Tank locomotive

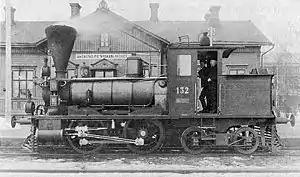
A Finnish Steam Locomotive Class F1 rear tank locomotive

In this design, the tank is placed behind the cab, usually over a supporting bogie. This removes the weight of the water from the driving wheels, giving the locomotive a constant tractive weight. The disadvantage is a reduction in water carrying capacity. A rear tank is an essential component of the American Forney type of locomotive, which is a 4-4-0 American-type with wheels reversed.